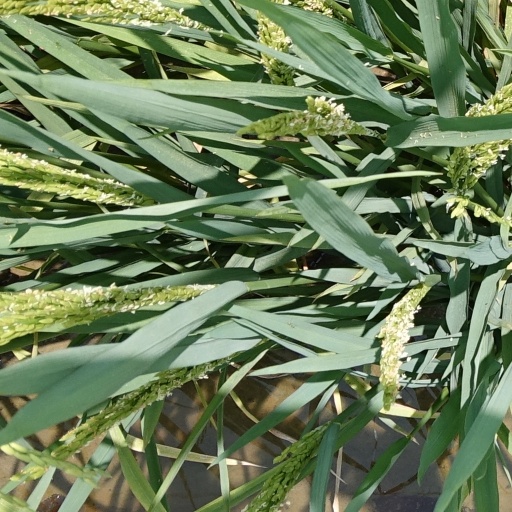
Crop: rice